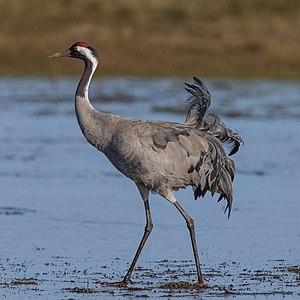
Les Salins-d'Hyères sont une zone de marais salants situés sur les côtes de la mer Méditerranée, sur le territoire de la commune de Hyères, dans le département du Var et de la région Provence-Alpes-Côte d'Azur. Constituant l'un des espaces naturels les plus remarquables du rivage méditerranéen, ils ont été, jusqu'en 1995, utilisés pour la production du sel.
Lillo est une commune d'Espagne de la province de Tolède dans la communauté autonome de Castille-La Manche.
La Grue cendrée est un grand oiseau de la famille des gruidés.